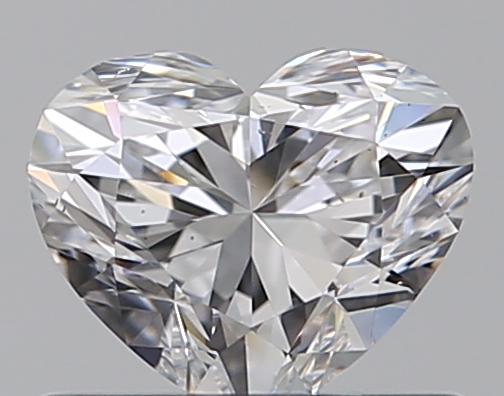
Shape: heart
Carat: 0.5
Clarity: VS2
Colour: D
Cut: EX
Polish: EX
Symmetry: VG
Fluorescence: N
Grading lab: GIA
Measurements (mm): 4.66 x 5.52 x 3.3